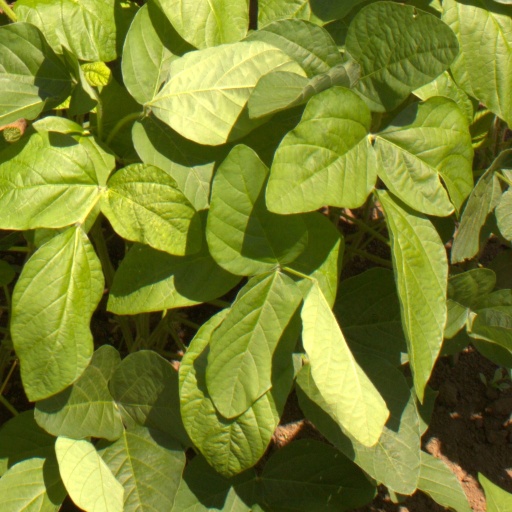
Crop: soybean